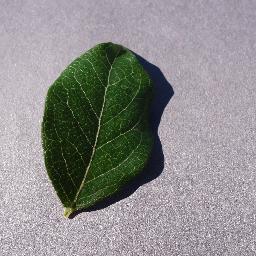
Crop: blueberry
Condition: healthy